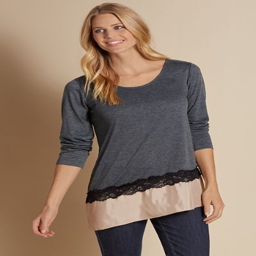
in a bold shape , person is a textural take on the classic long - sleeved tee .